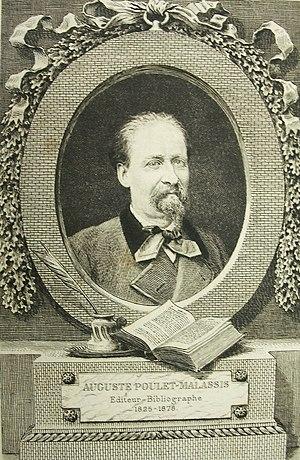
Alençon est une commune française, préfecture du département de l’Orne, située en région Normandie.